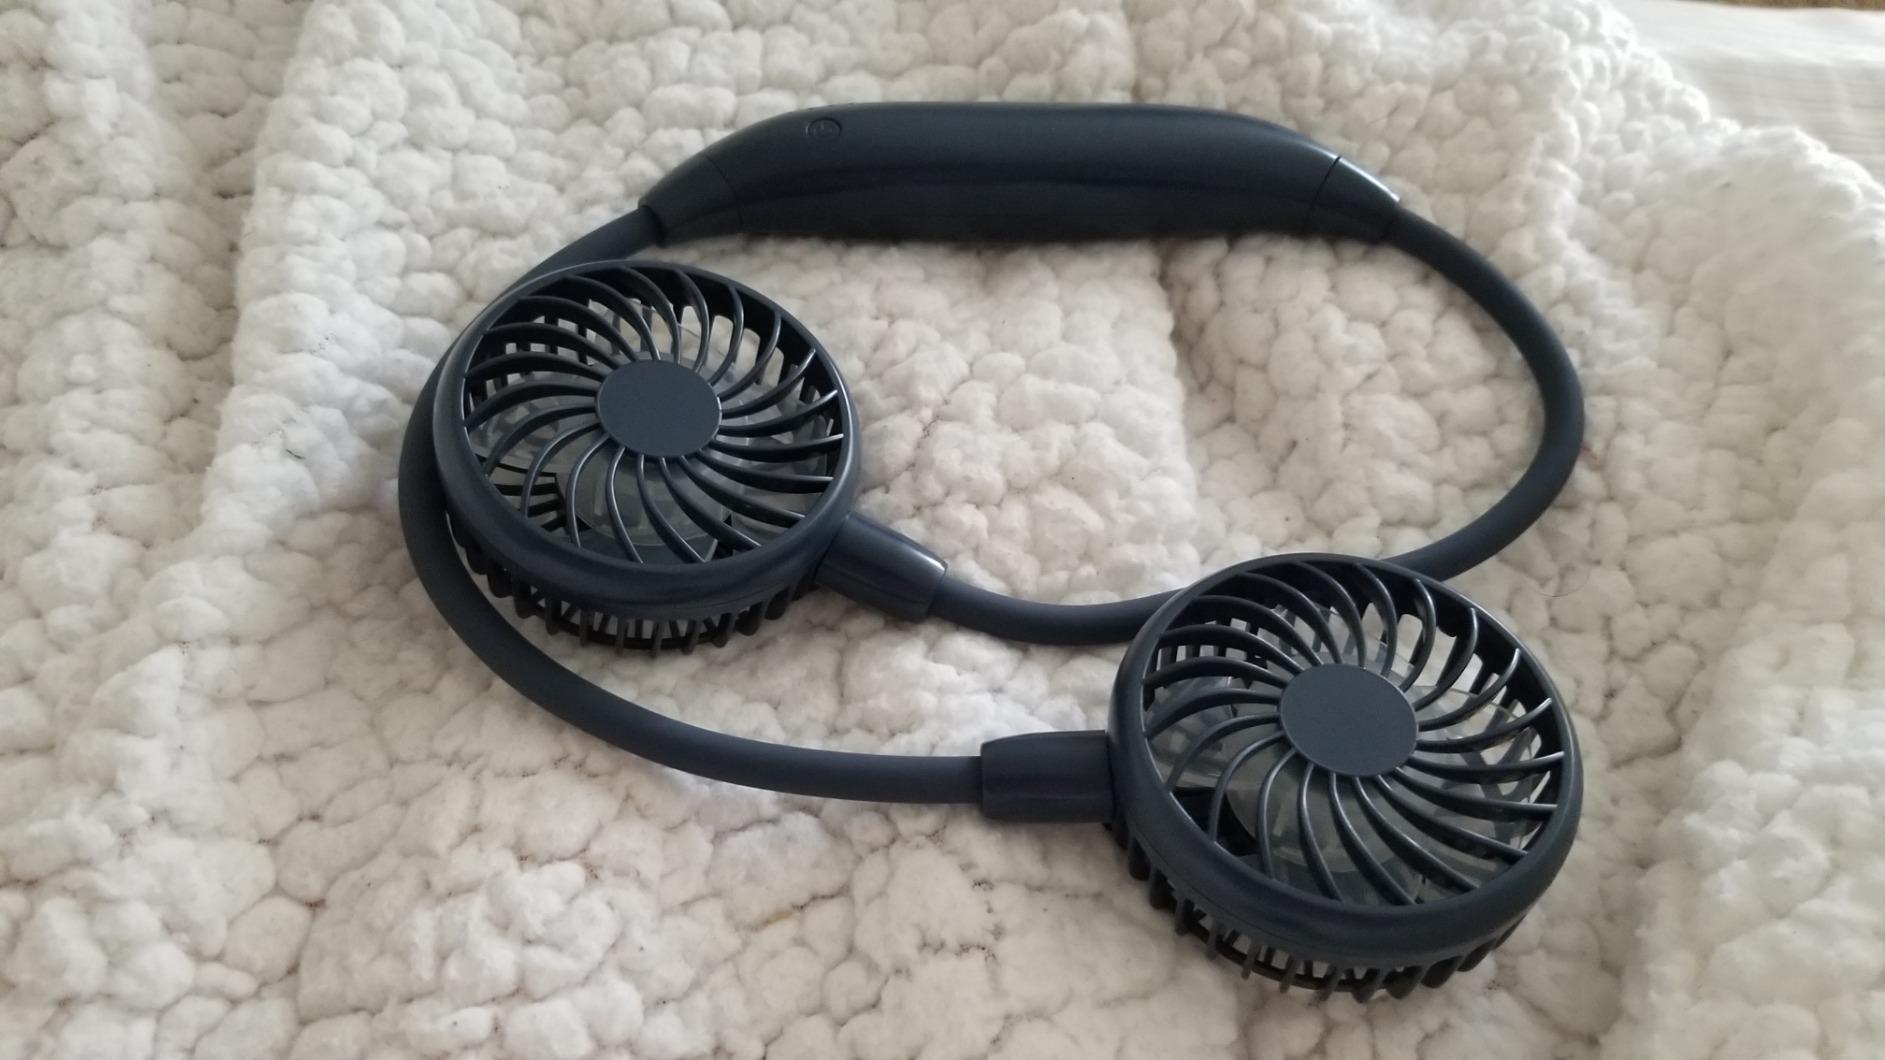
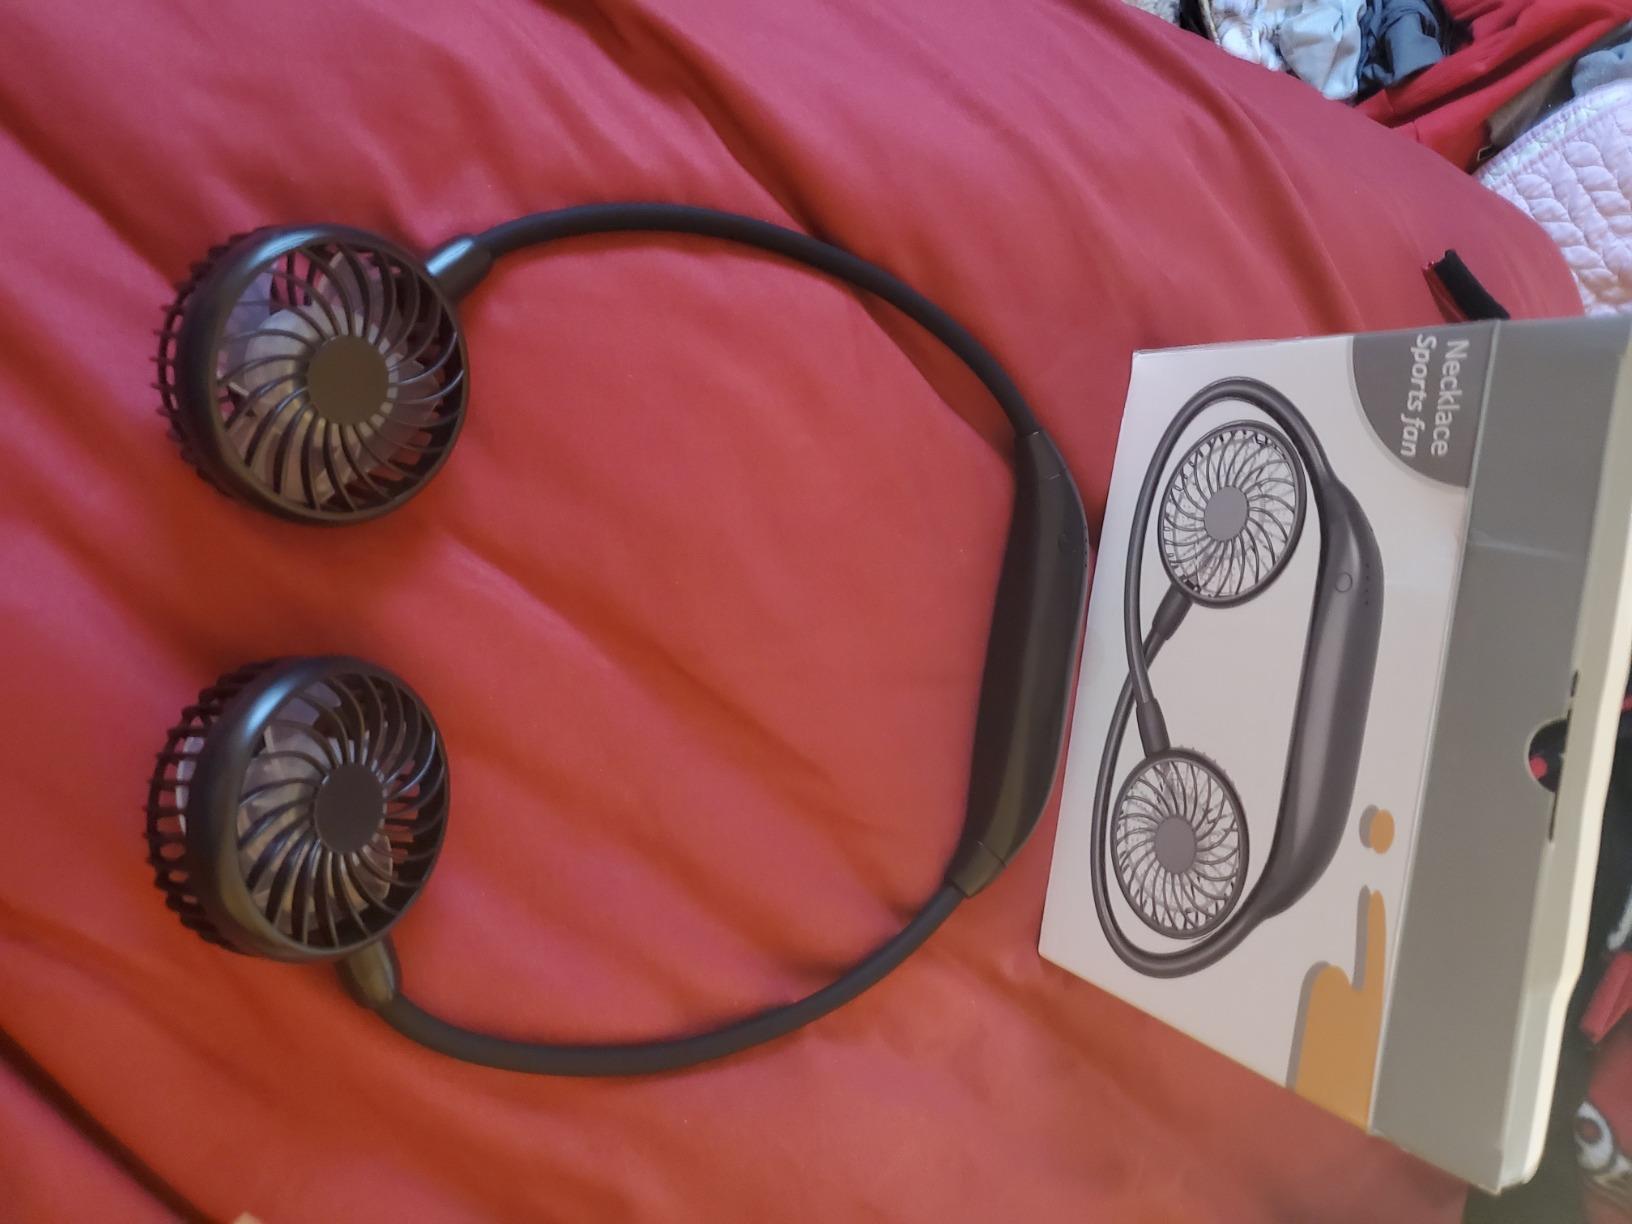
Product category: fan
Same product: no